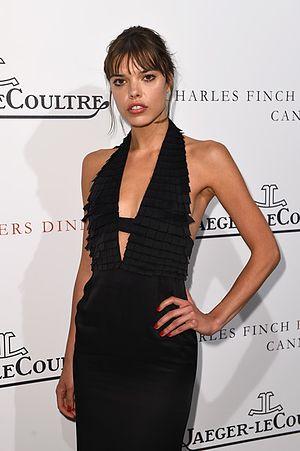
Eva Doležalová, née le 5 mai 1991 à Prague, est une réalisatrice, scénariste, actrice et productrice tchèque.